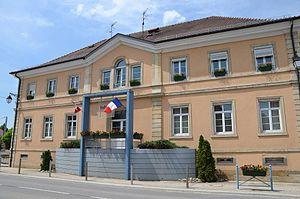
Mairie de Carspach, Haut-Rhin, Alsace, France
Carspach [kaʁspax] est une commune française située dans le département du Haut-Rhin, en région Grand Est.